Ira J. Condit

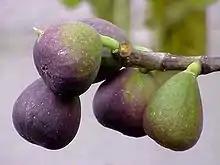
The edible fig was one of the important objects of Ira Condit's research.

Condit is best known today for his work on the large genus "Ficus", which includes the edible fig. He wrote early reports on caprifigs (so-called inedible figs), the Kadota fig, and general fig culture. After World War I, Condit took a job as horticulturist for the planned J.C. Forkner Fig Gardens, a combination fig ranch and real-estate development project in Fresno, California, that collapsed in the Great Depression. He later served for four years as horticulturist to the California Peach and Fig Growers Association. In 1923, the growers association sent him to Europe to learn about the fig industries of Algeria, Italy, Greece, Turkey, France, Spain and Portugal.